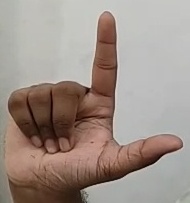
ASL sign: L